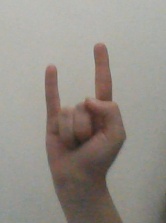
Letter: la